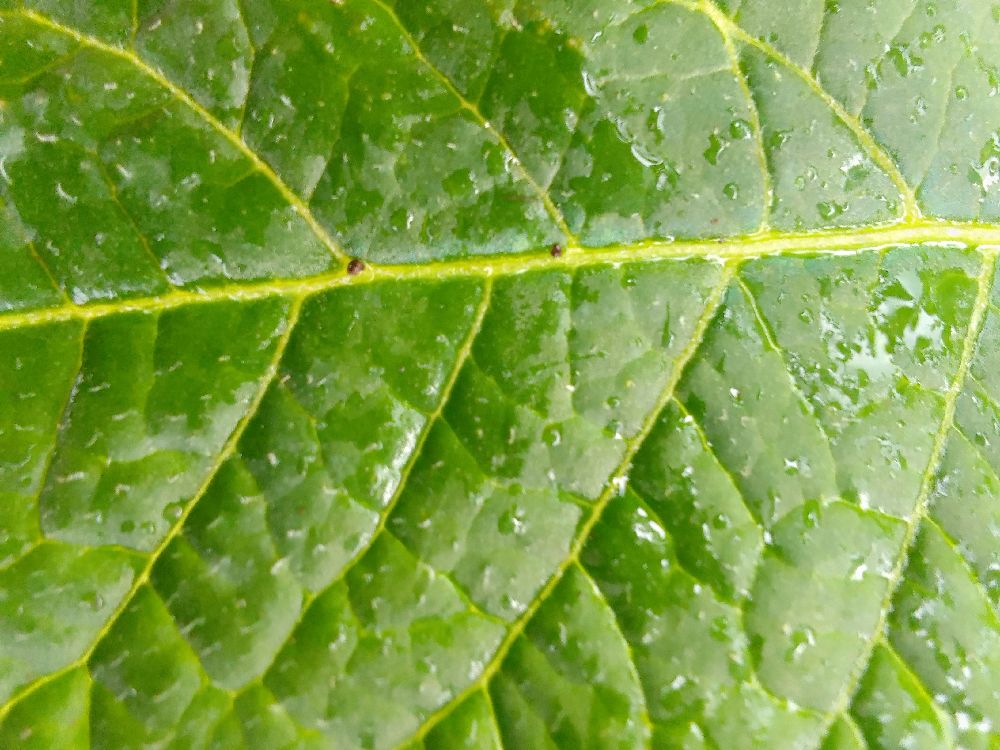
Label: Healthy